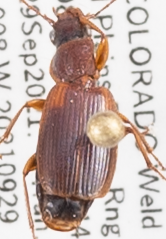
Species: Cymindis planipennis
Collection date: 2021-09-29
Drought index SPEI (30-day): -1.594
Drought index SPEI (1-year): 0.288
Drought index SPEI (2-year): -0.8